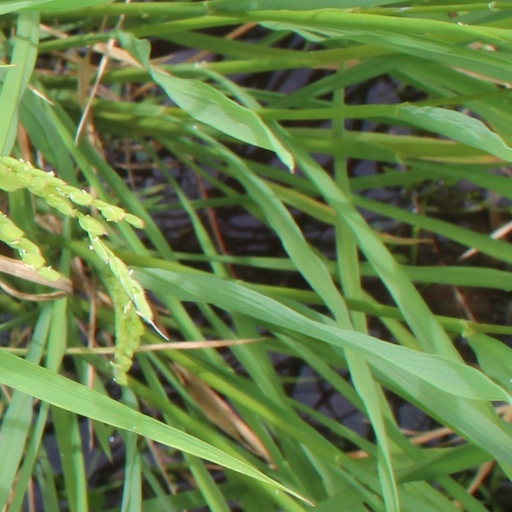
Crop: rice